Charis Grammos

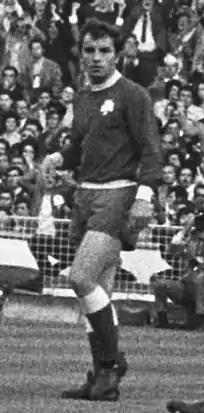
Panathinaikos footballer Aristidis Kamaras in the Wembley final, 1971

Charis Grammos (born 11 December 1948) is a former Greek football player of the 1960s–1970s era.